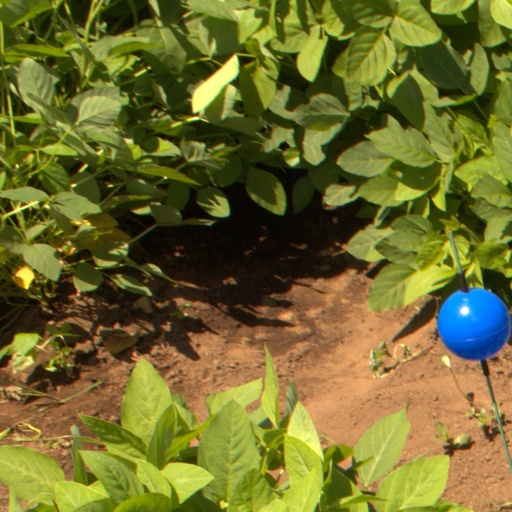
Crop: soybean